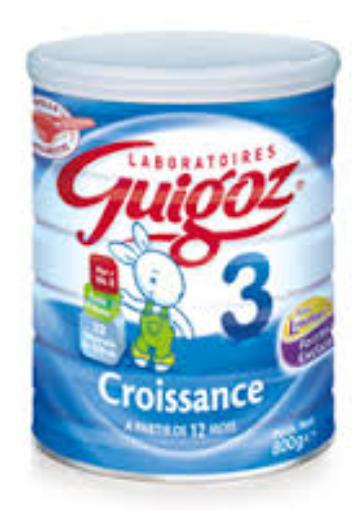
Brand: Guigoz
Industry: Food